Ashley and Bailey Company Silk Mill

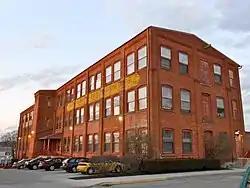

The Ashley and Bailey Company Silk Mill, also known as the Franklin Silk Mill and Leinhardt Brothers Furniture Warehouse, is an historic silk mill which is located in West York, York County, Pennsylvania. It was added to the National Register of Historic Places (NRHP) in 1991 as an example of vernacular industrial architecture.